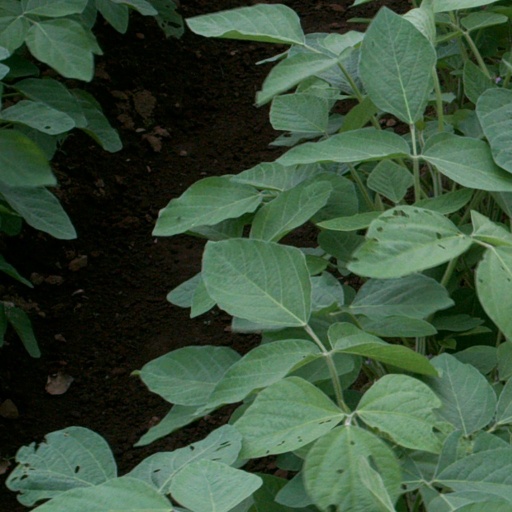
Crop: soybean